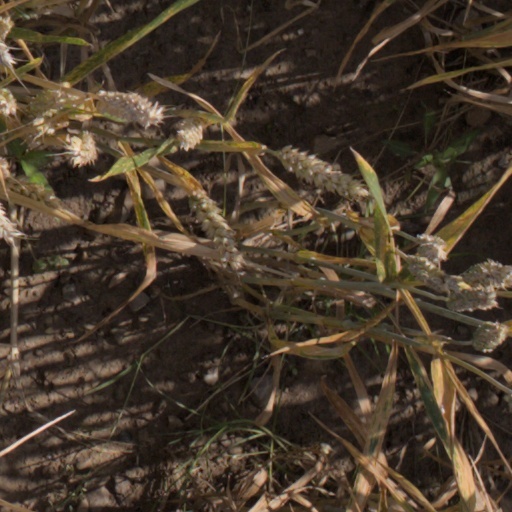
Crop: wheat